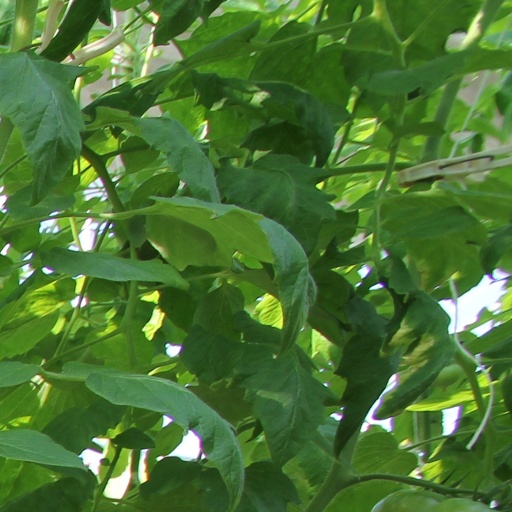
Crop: tomato